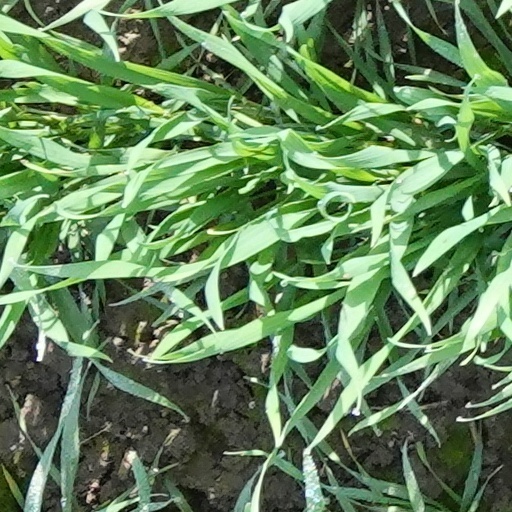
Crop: wheat